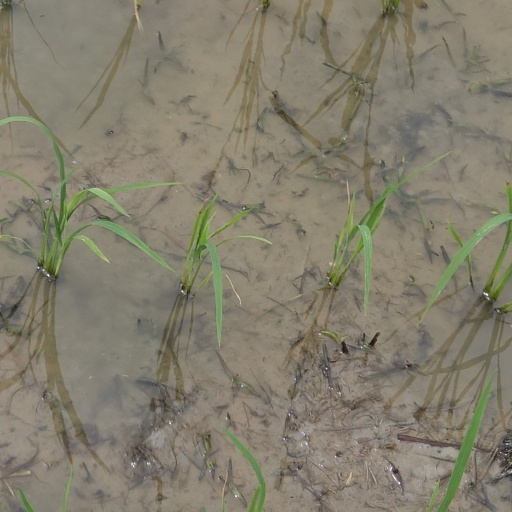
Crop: rice